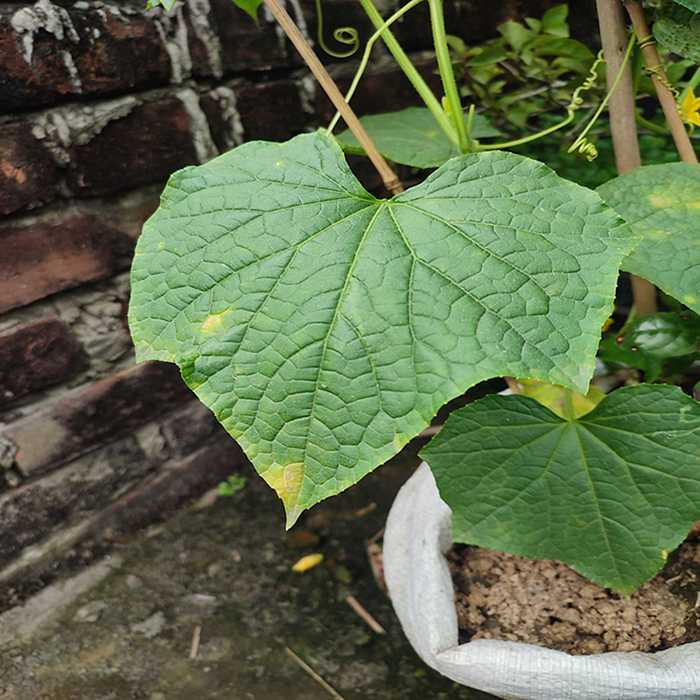
Plant: Cucumber
Label: Downy mildew